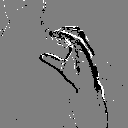
ASL letter: c